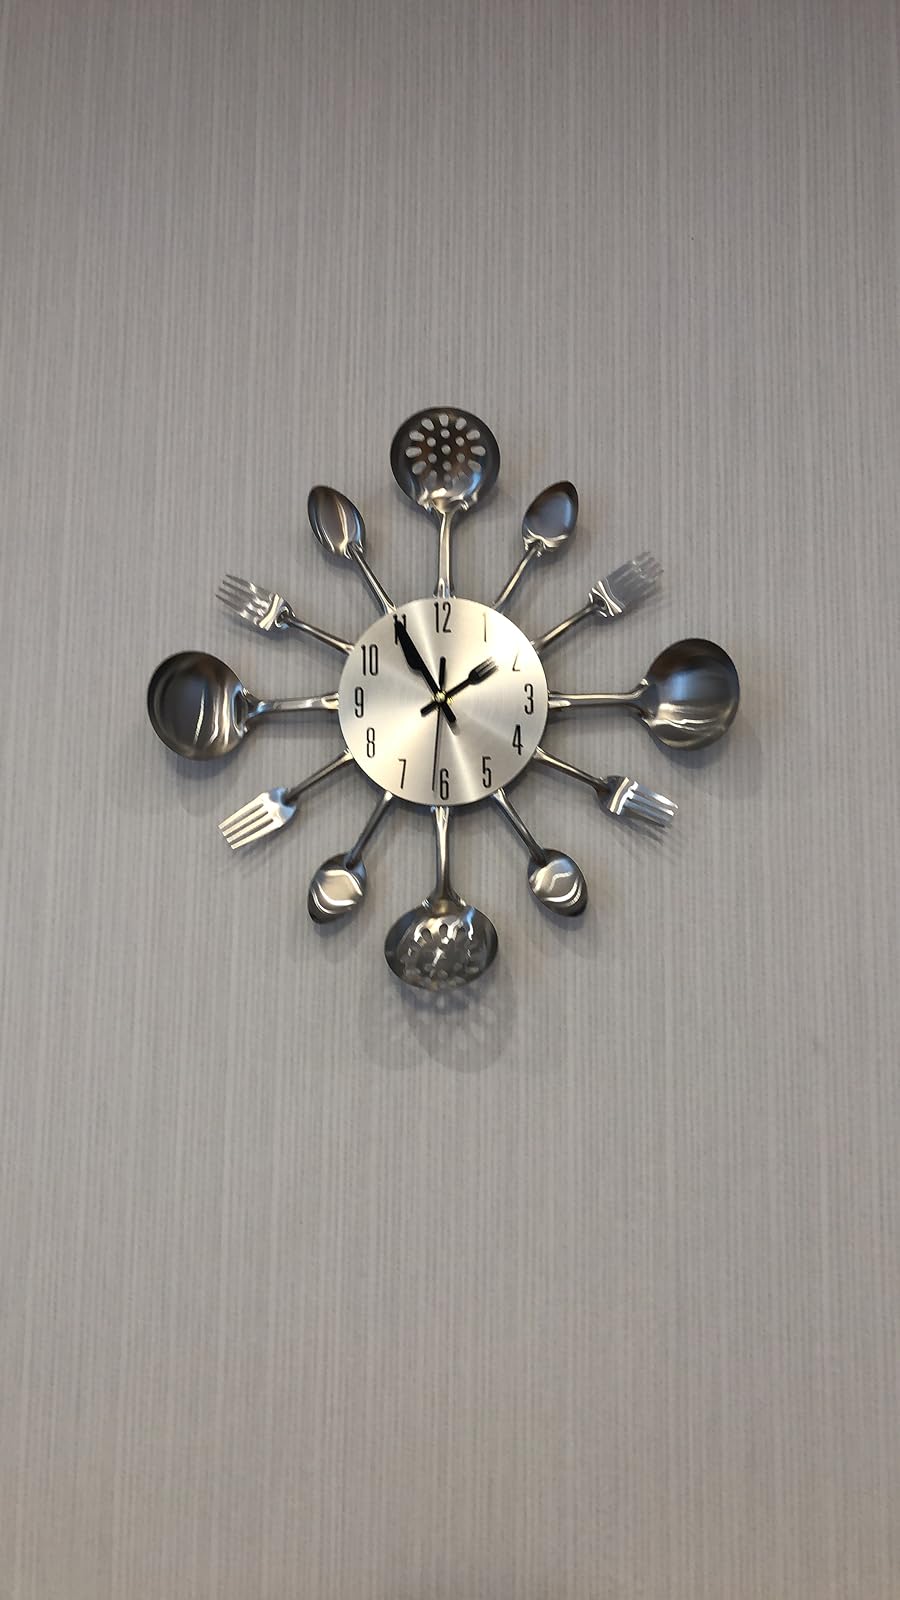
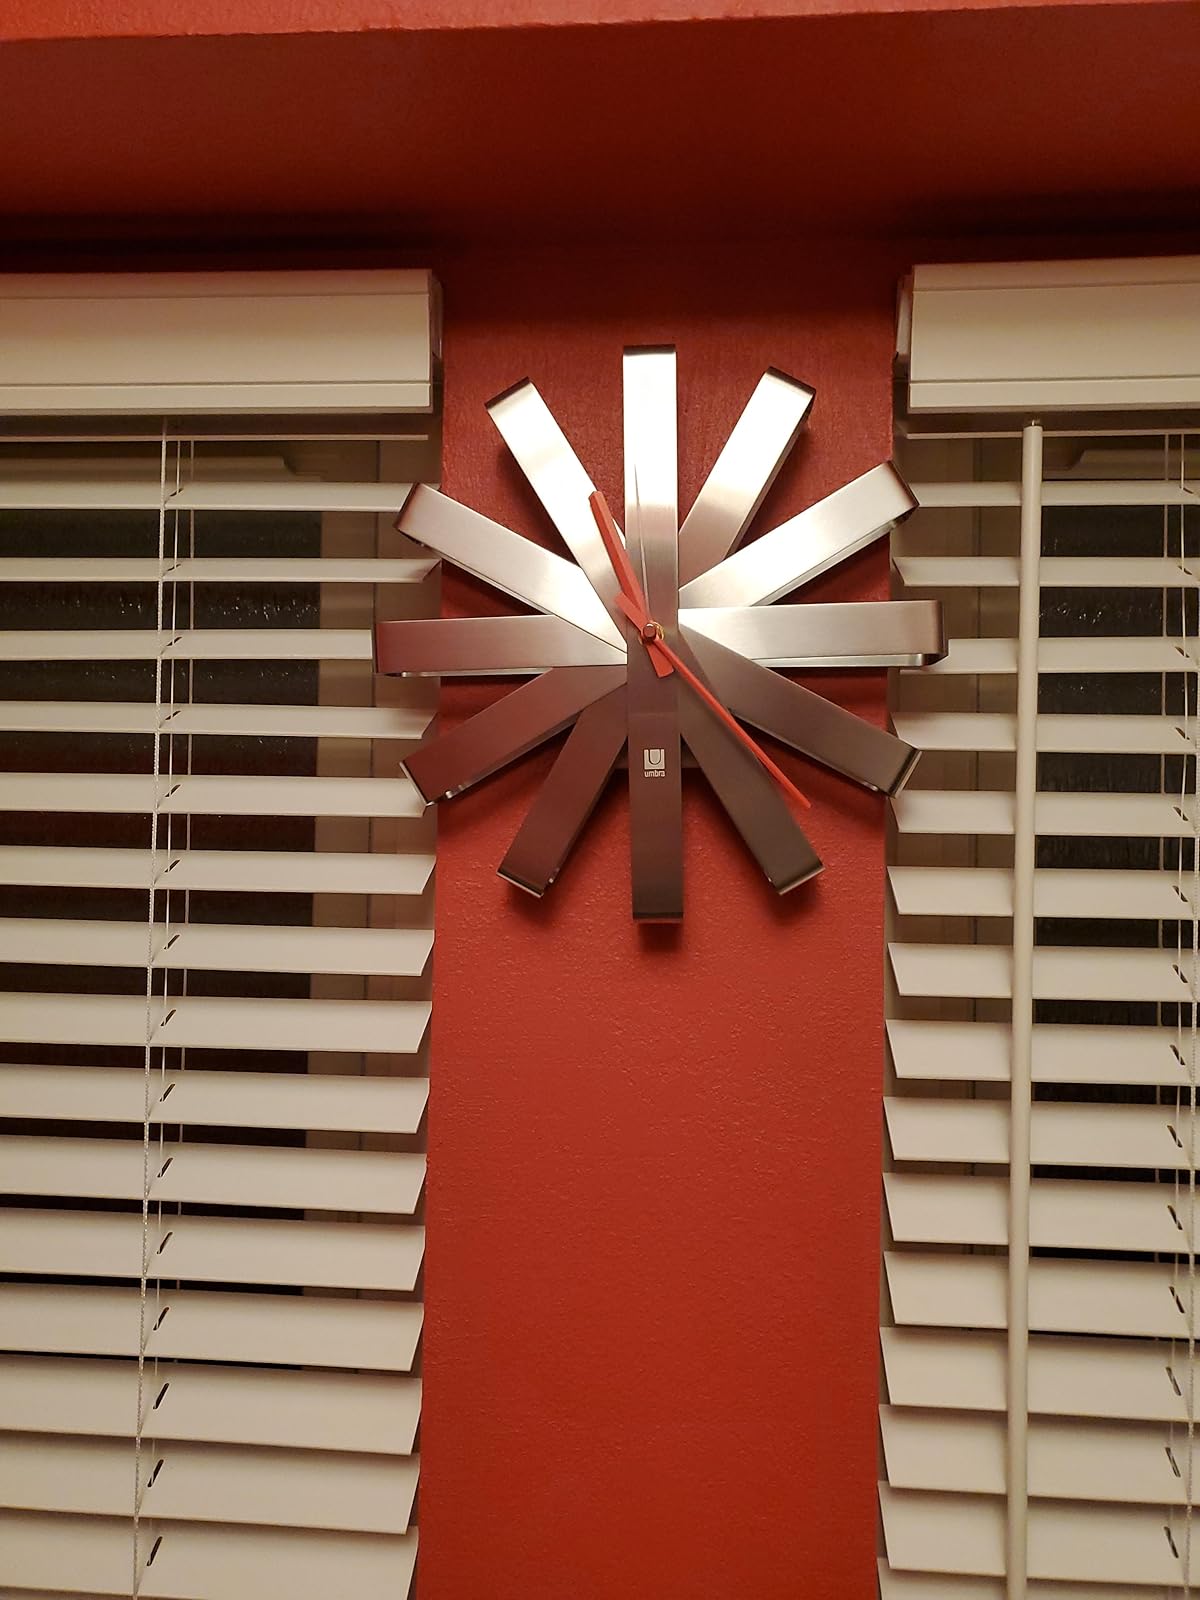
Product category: clock
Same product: no